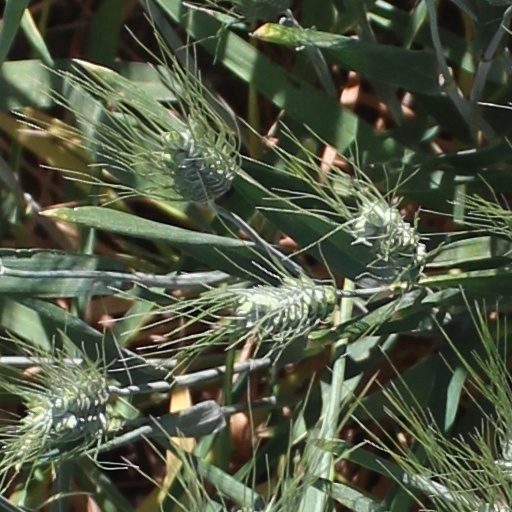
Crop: wheat